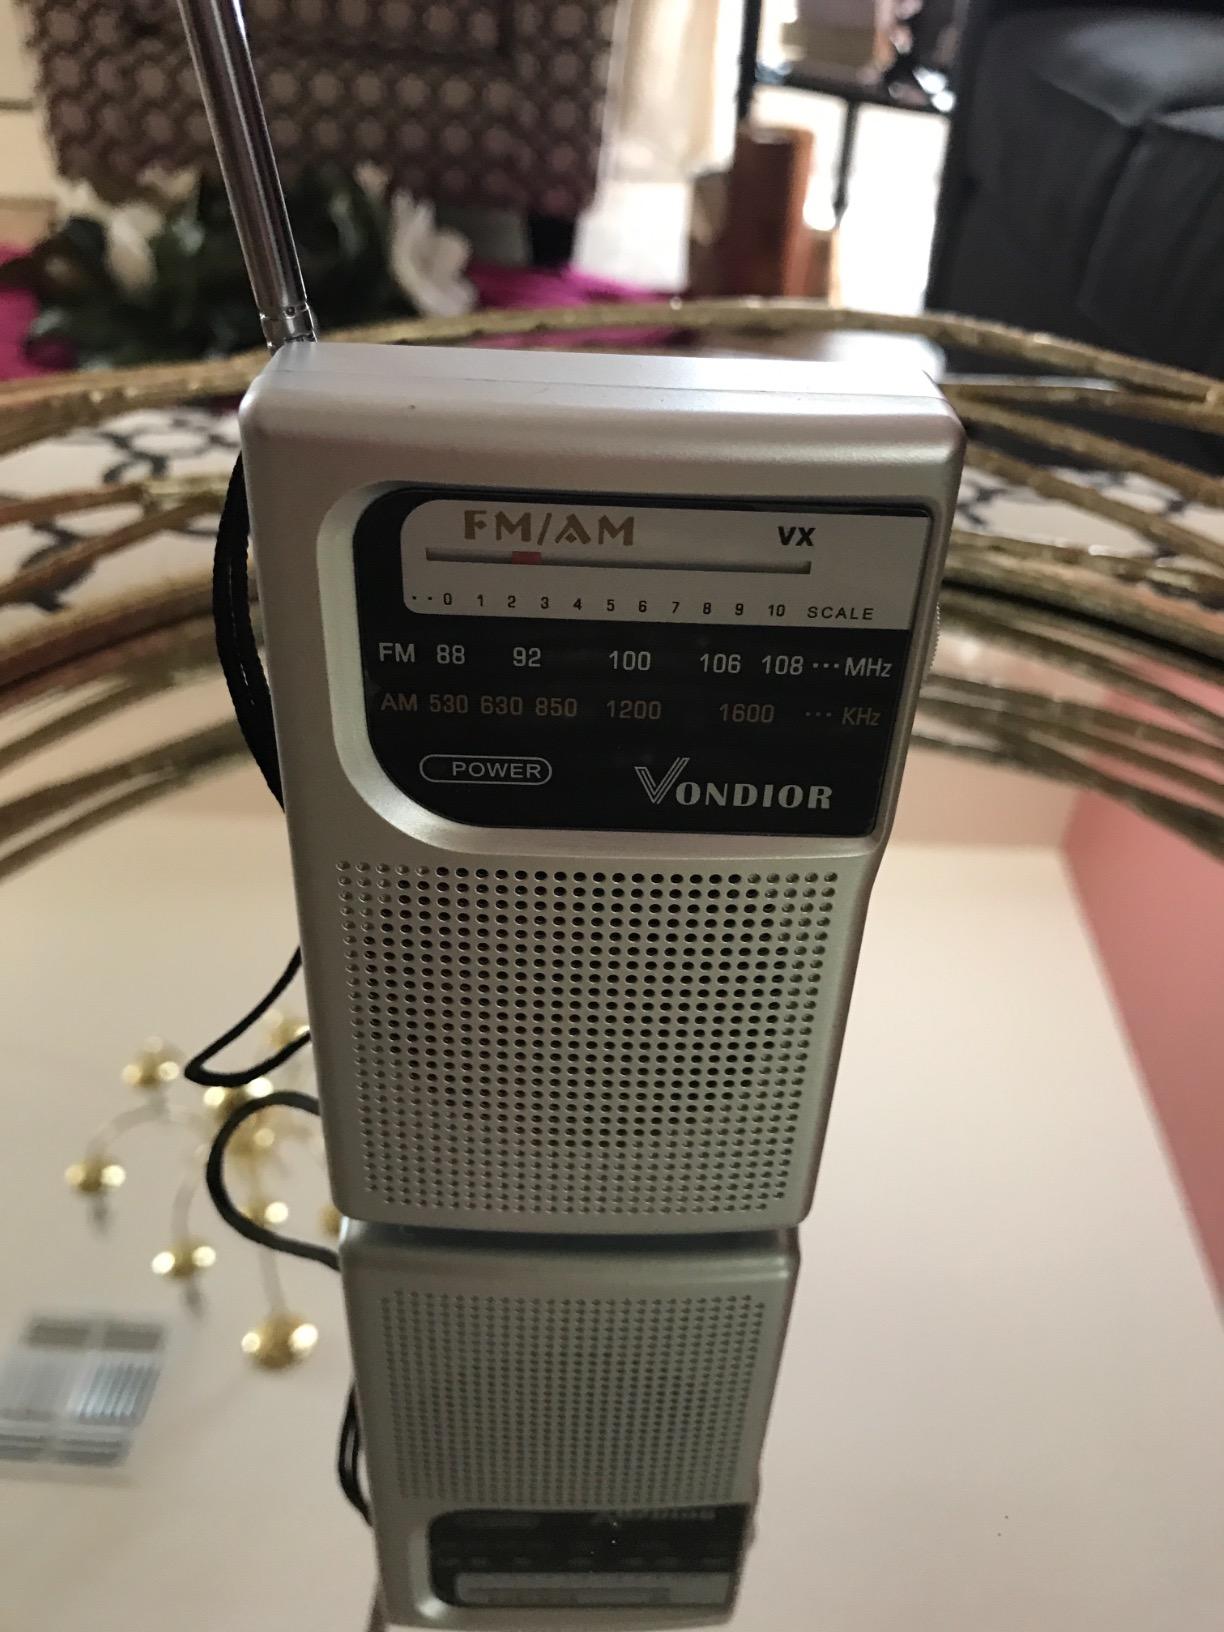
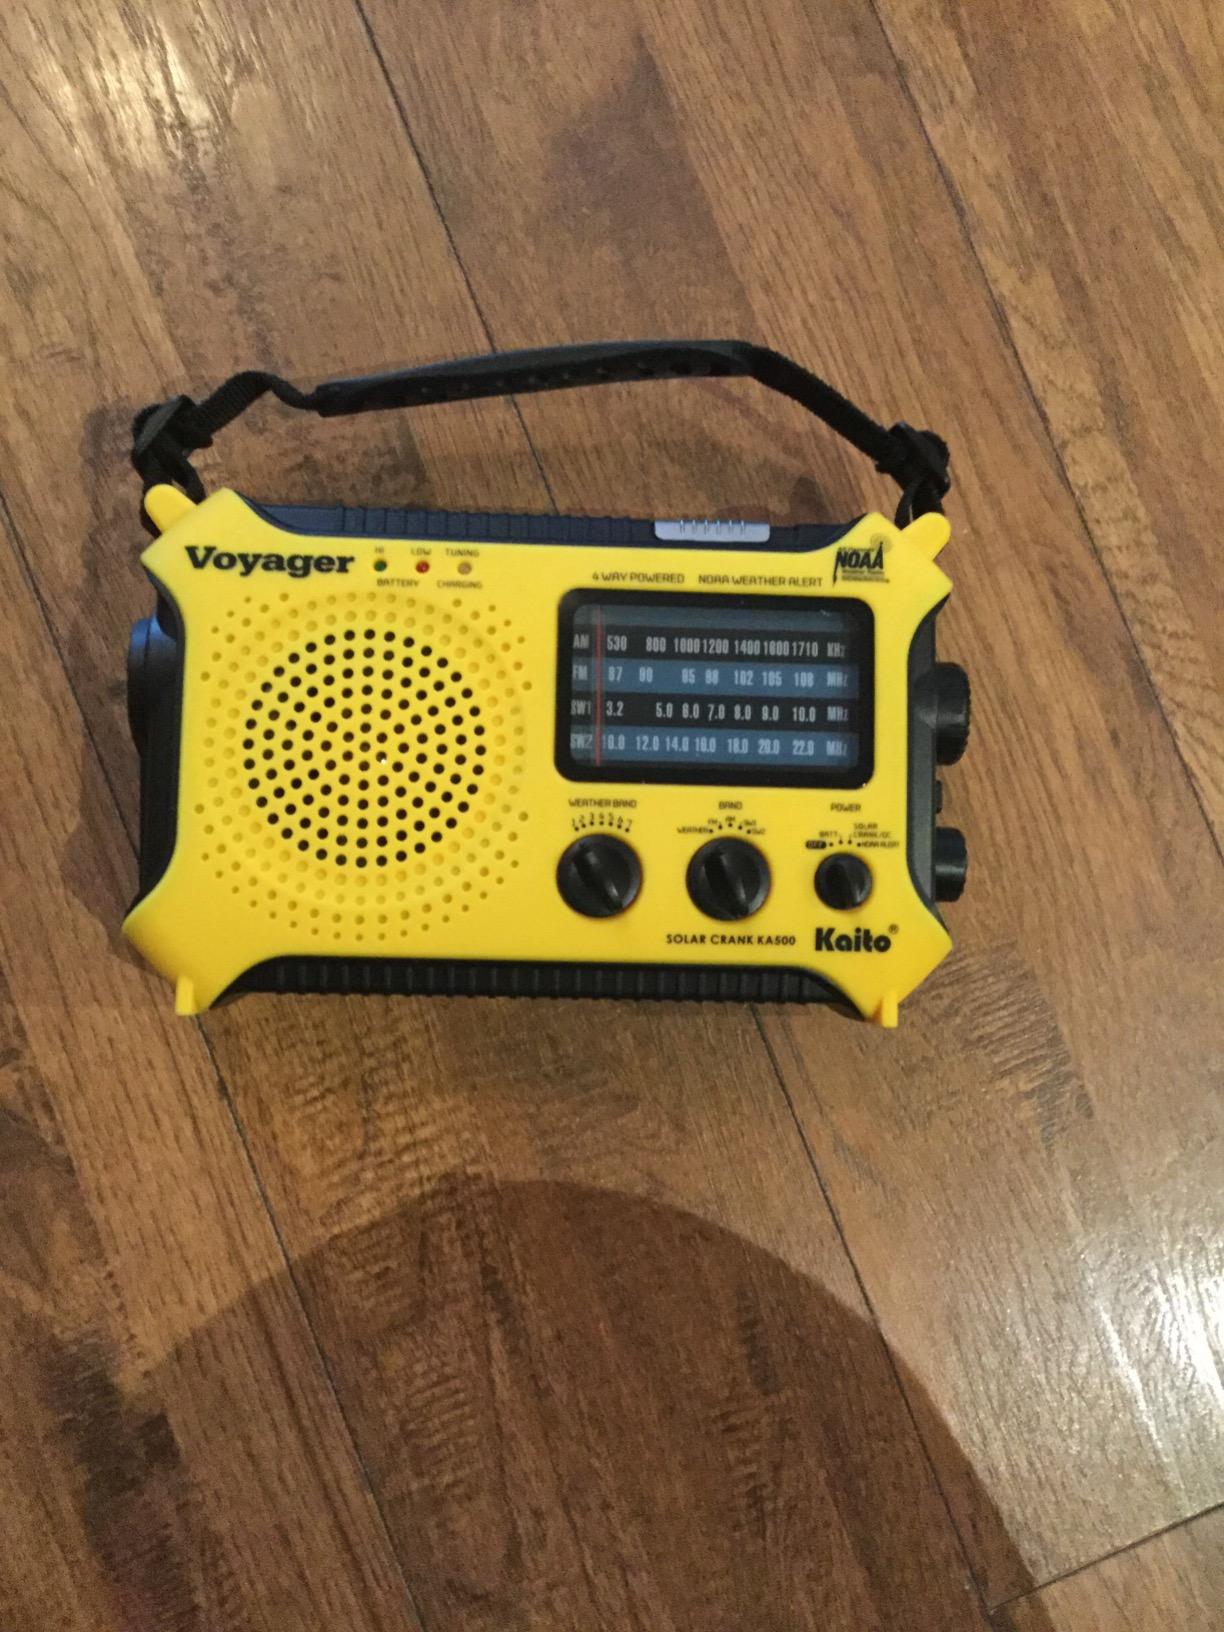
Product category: radio
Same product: no